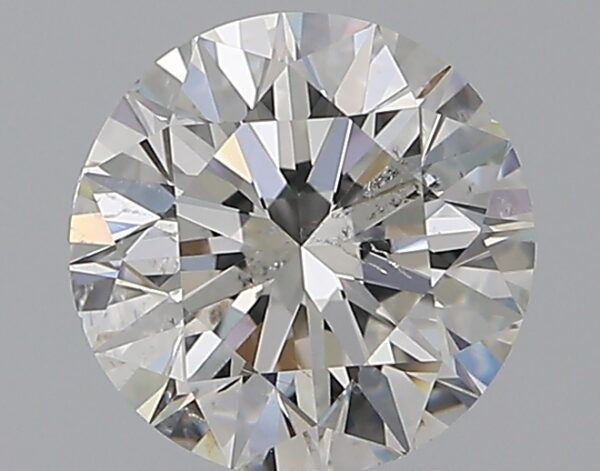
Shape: round
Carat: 2
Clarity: SI2
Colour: F
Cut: EX
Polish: EX
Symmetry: EX
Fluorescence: N
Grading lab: GIA
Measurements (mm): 7.98 x 8.02 x 5.03